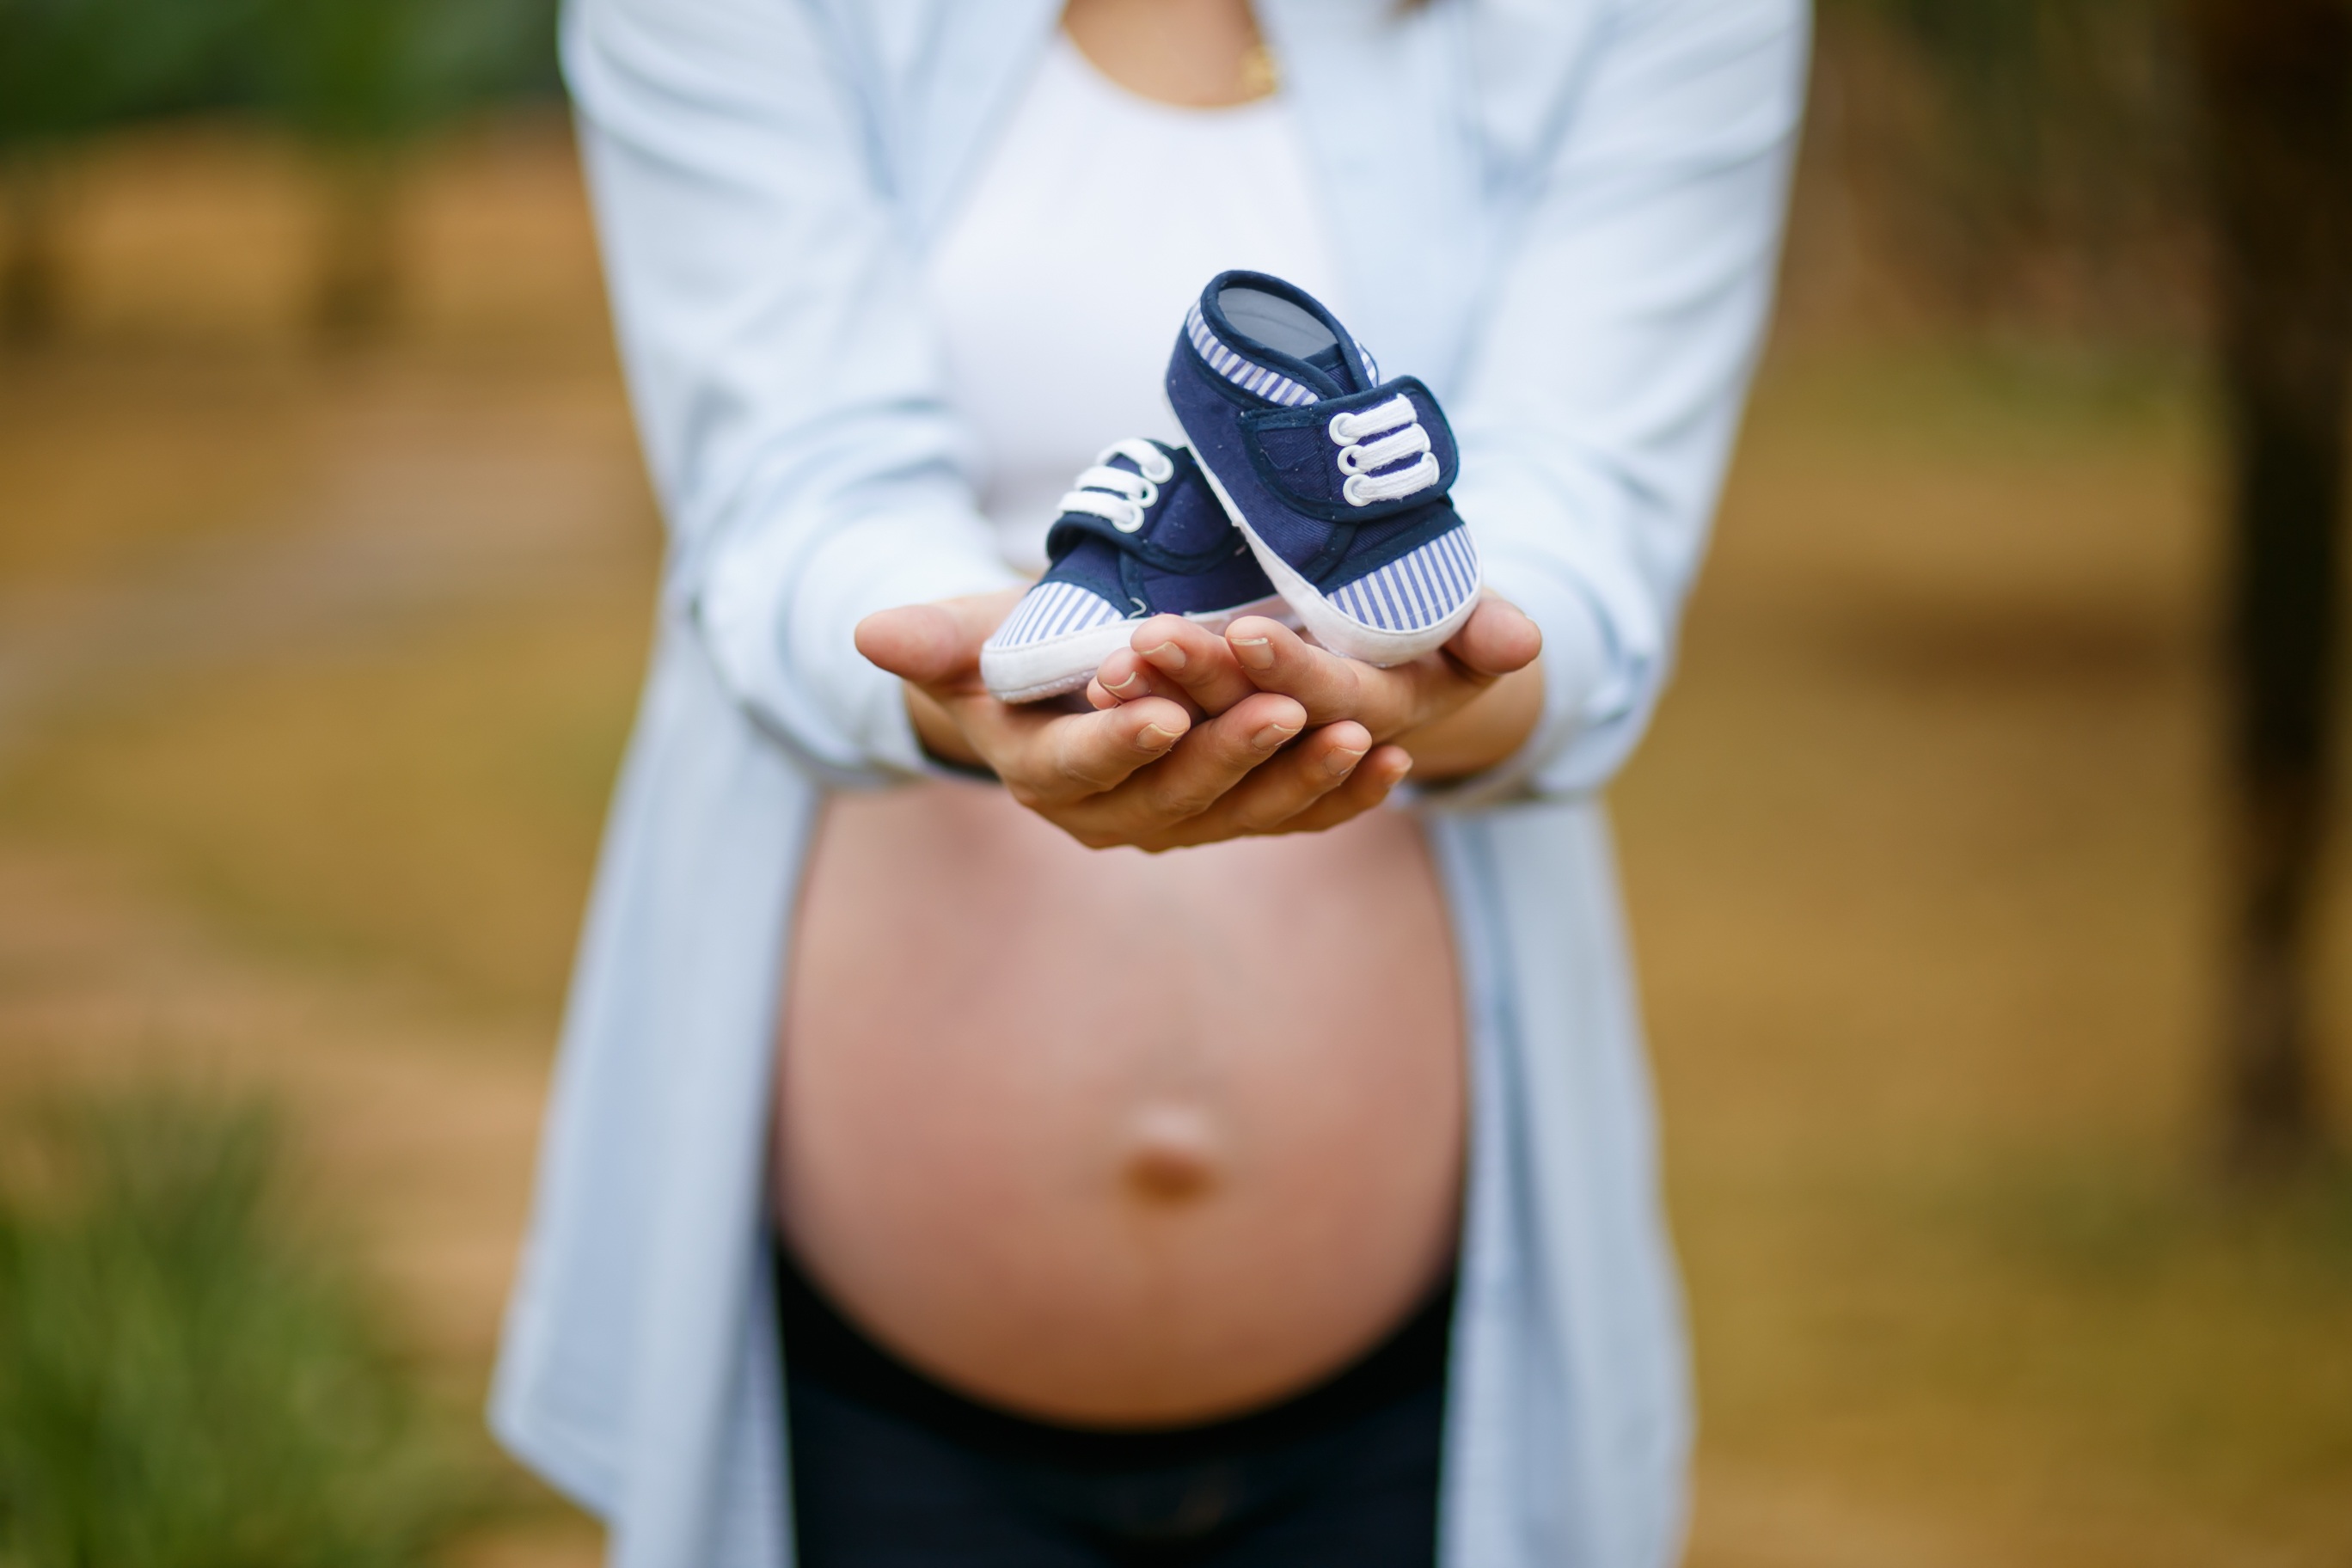
hand, man, photography, male, waiting, love, child, baby, pregnancy, mother, photograph, belly, pregnant woman, big belly, maternity test